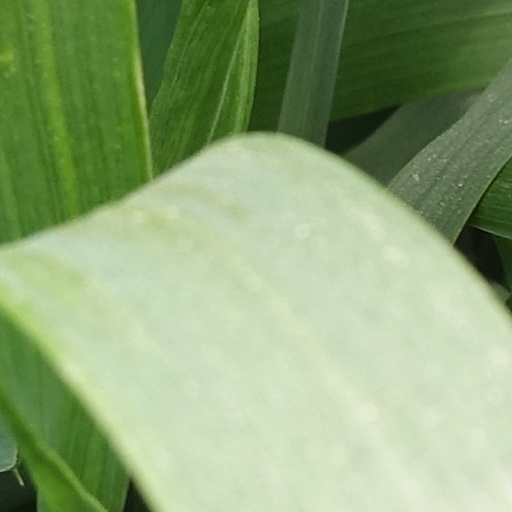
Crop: wheat